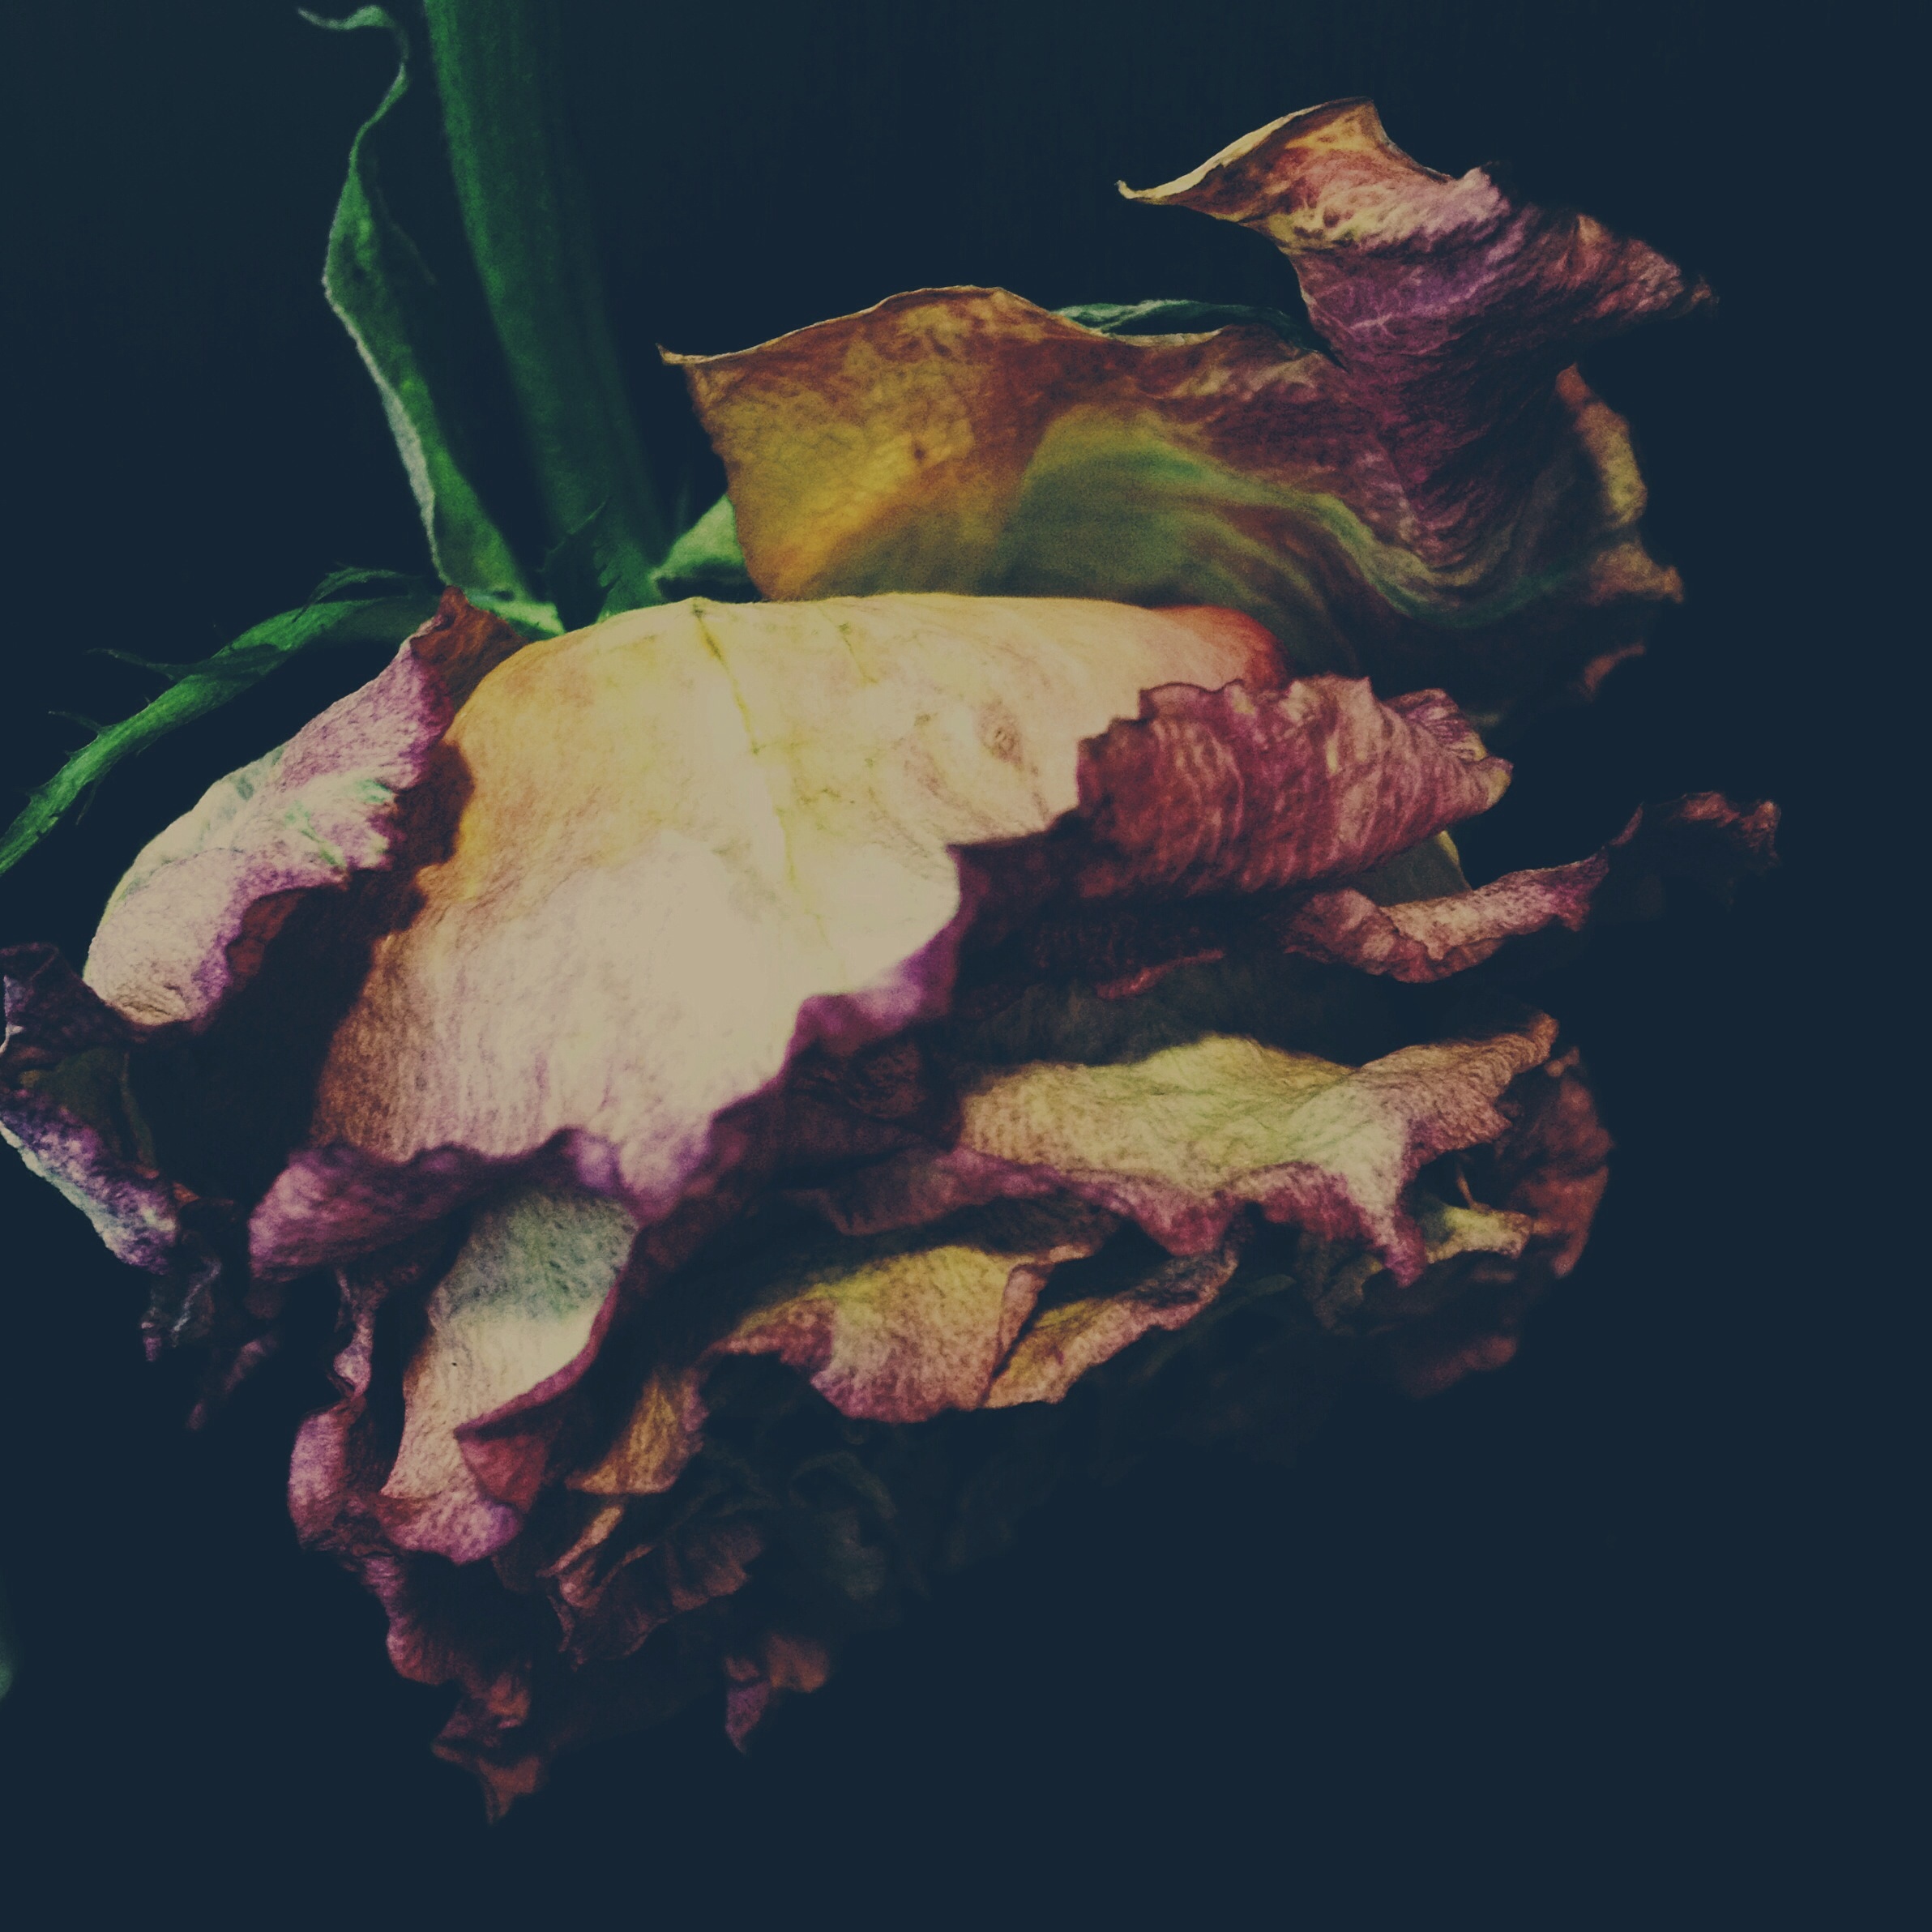
leaf, flower, earth, illustration